Lübeck

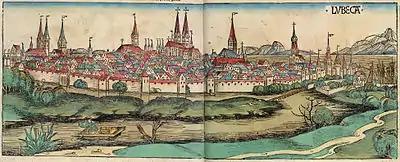
Lübeck as illustrated in the "Nuremberg Chronicle", 1493

Around 1200, the port became the main point of departure for colonists leaving for the Baltic territories conquered by the Livonian Order, and later, by the Teutonic Order. In 1226, Emperor Frederick II elevated the town to the status of an Imperial free city, by which it became the Free City of Lübeck.